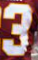
Number: 3